Pontoon bridge

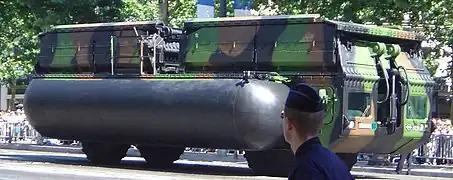
French Army mobile Pontoon bridge in Paris, 2003

The British Blood Pontoon MkII, which took the original and cut it into two halves, was still in use with the British Army in 1924.